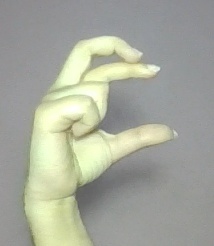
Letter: thal